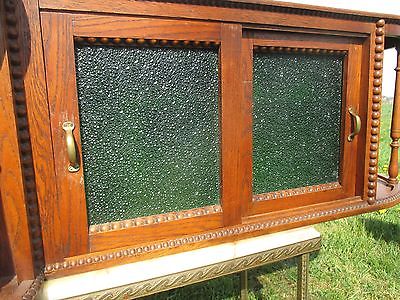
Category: cabinet